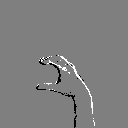
ASL letter: c